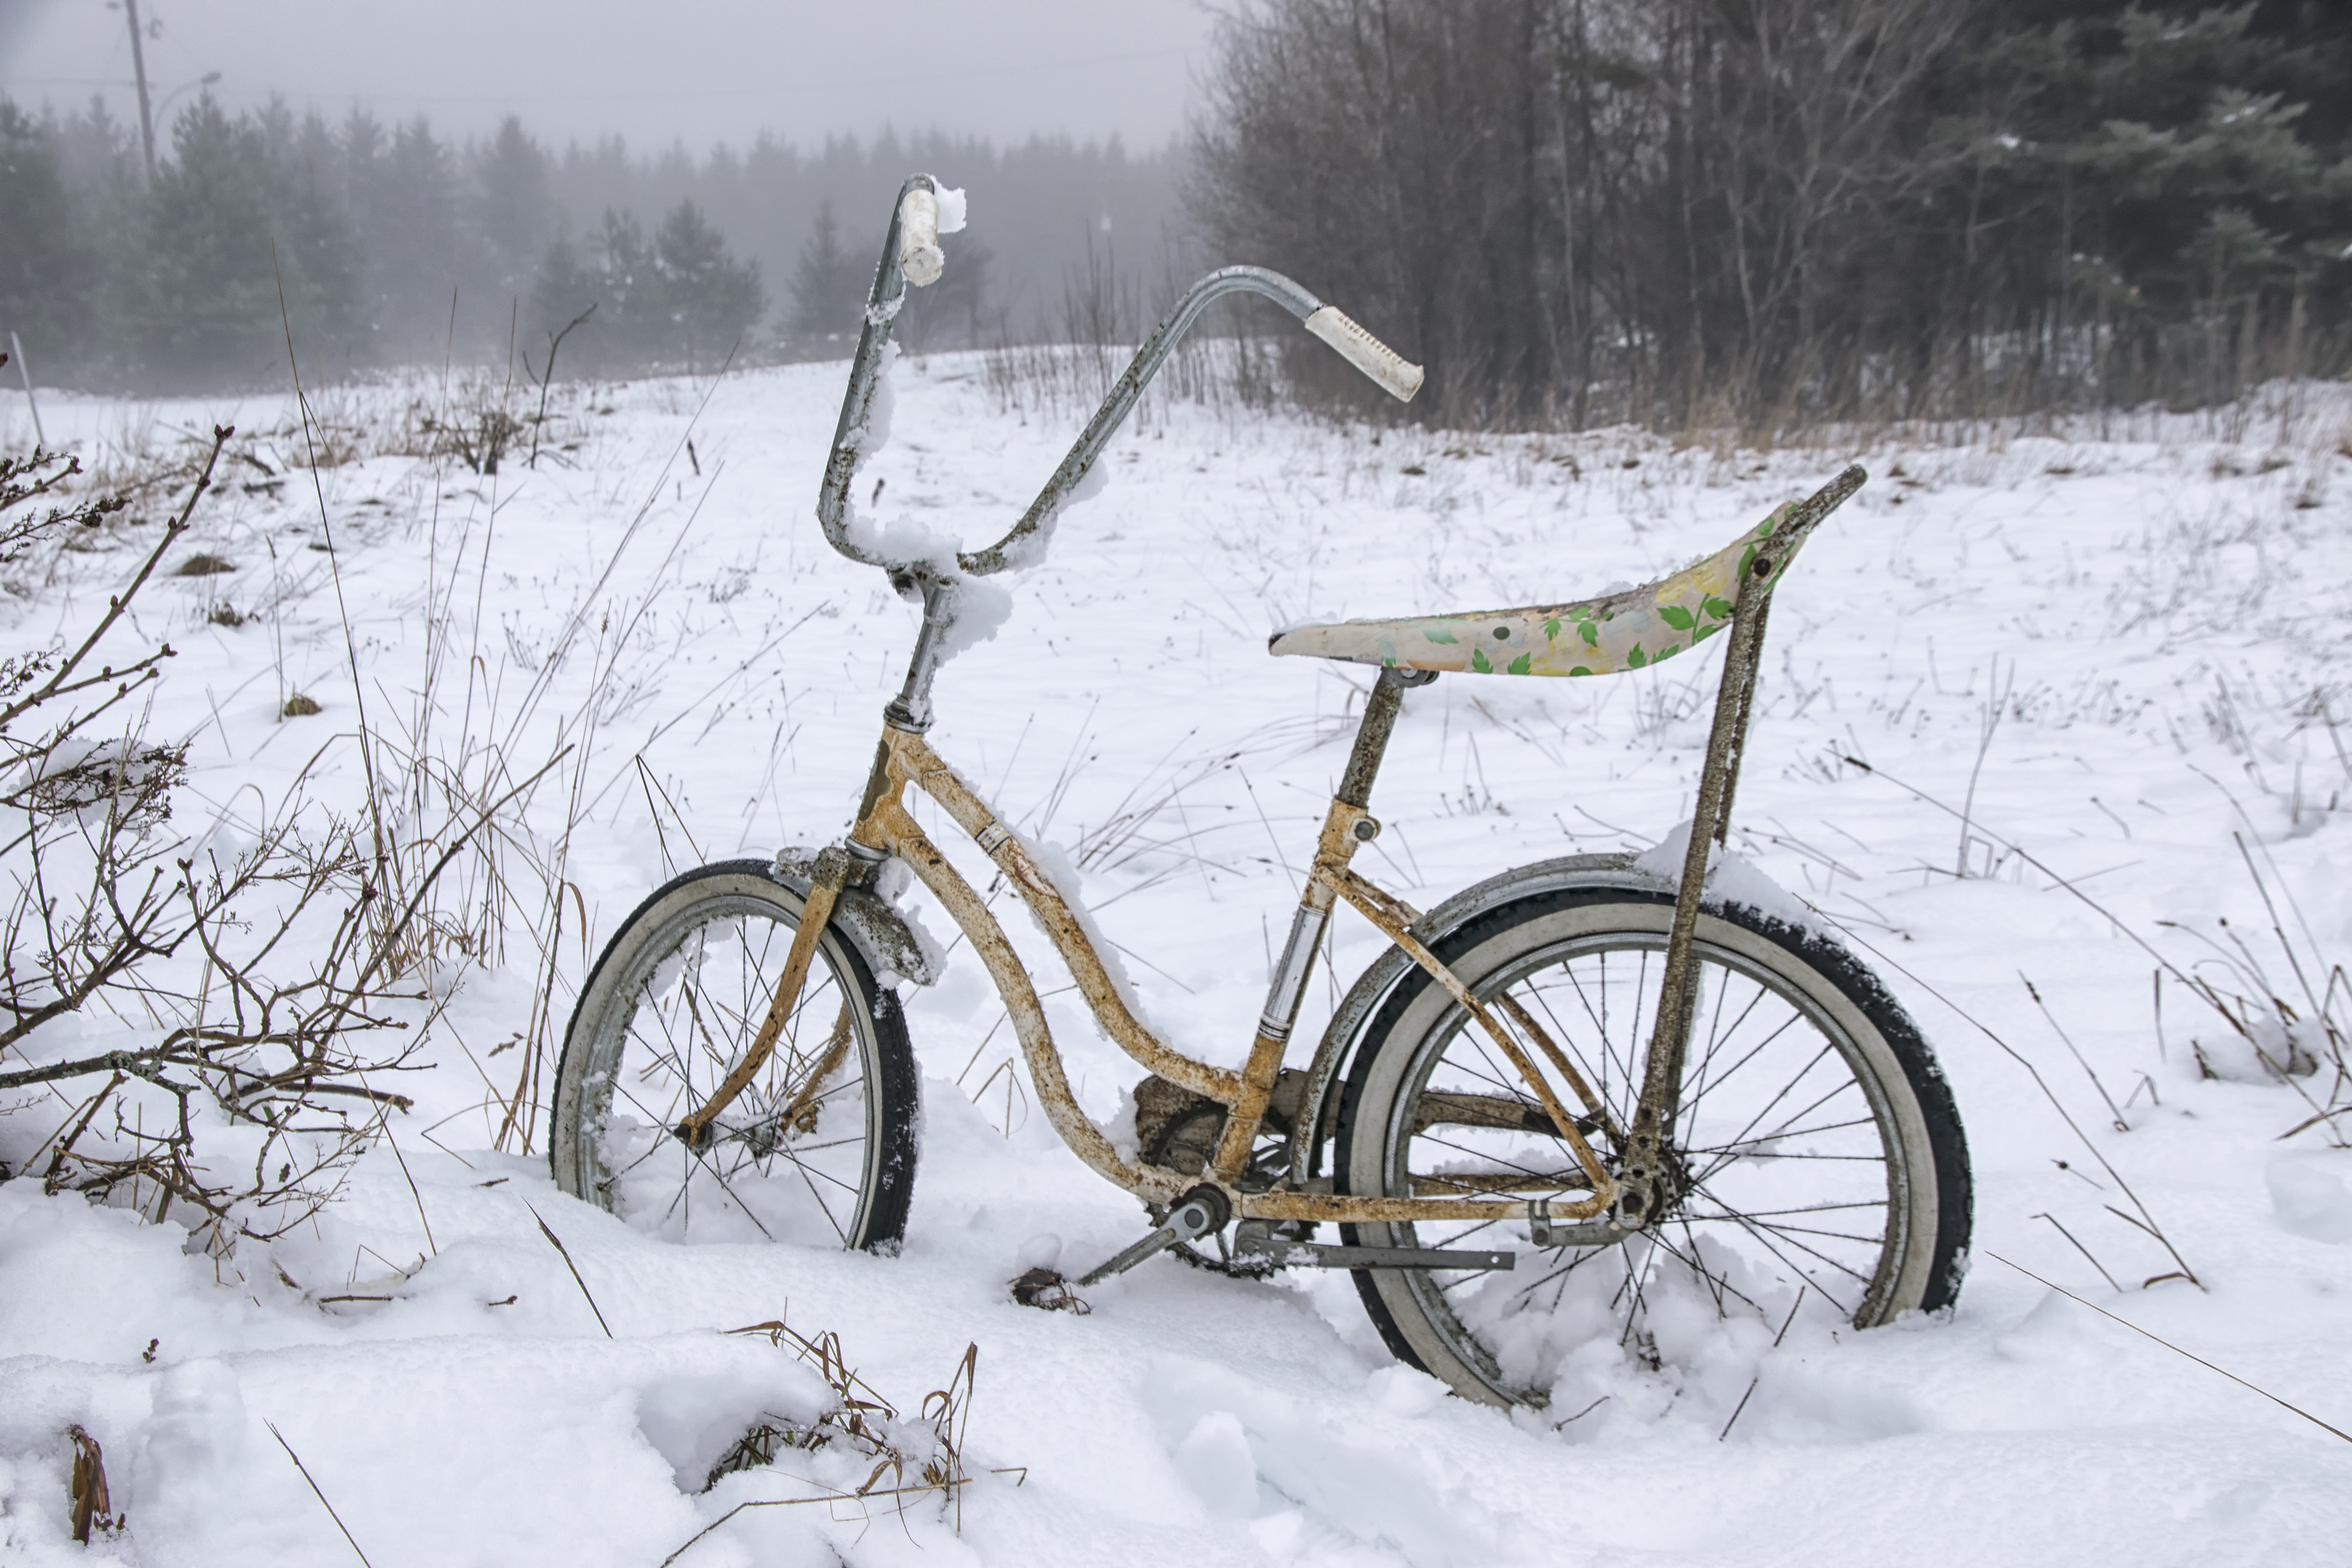
nature, snow, winter, bicycle, vehicle, weather, season, sports equipment, mountain bike, canada, racing, quebec, sherbrooke, freeride, freezing, cyclo cross bicycle